Anton Prylepau

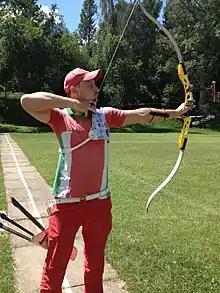
Prilepov Anton in 2014

Anton Mikhailavich Prylepau or Prilepov (born 5 February 1984 in Mogilev) is an athlete from Belarus. He competes in archery.